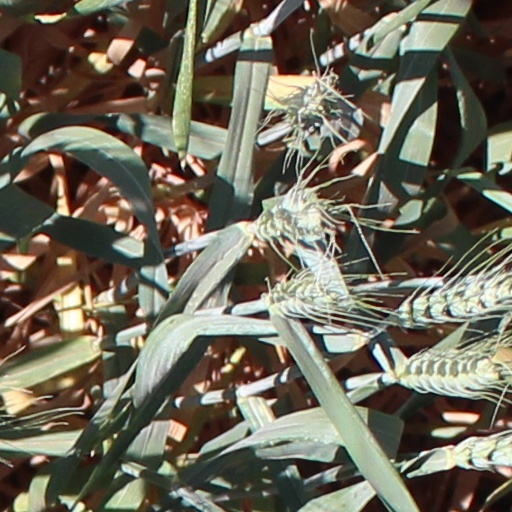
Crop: wheat